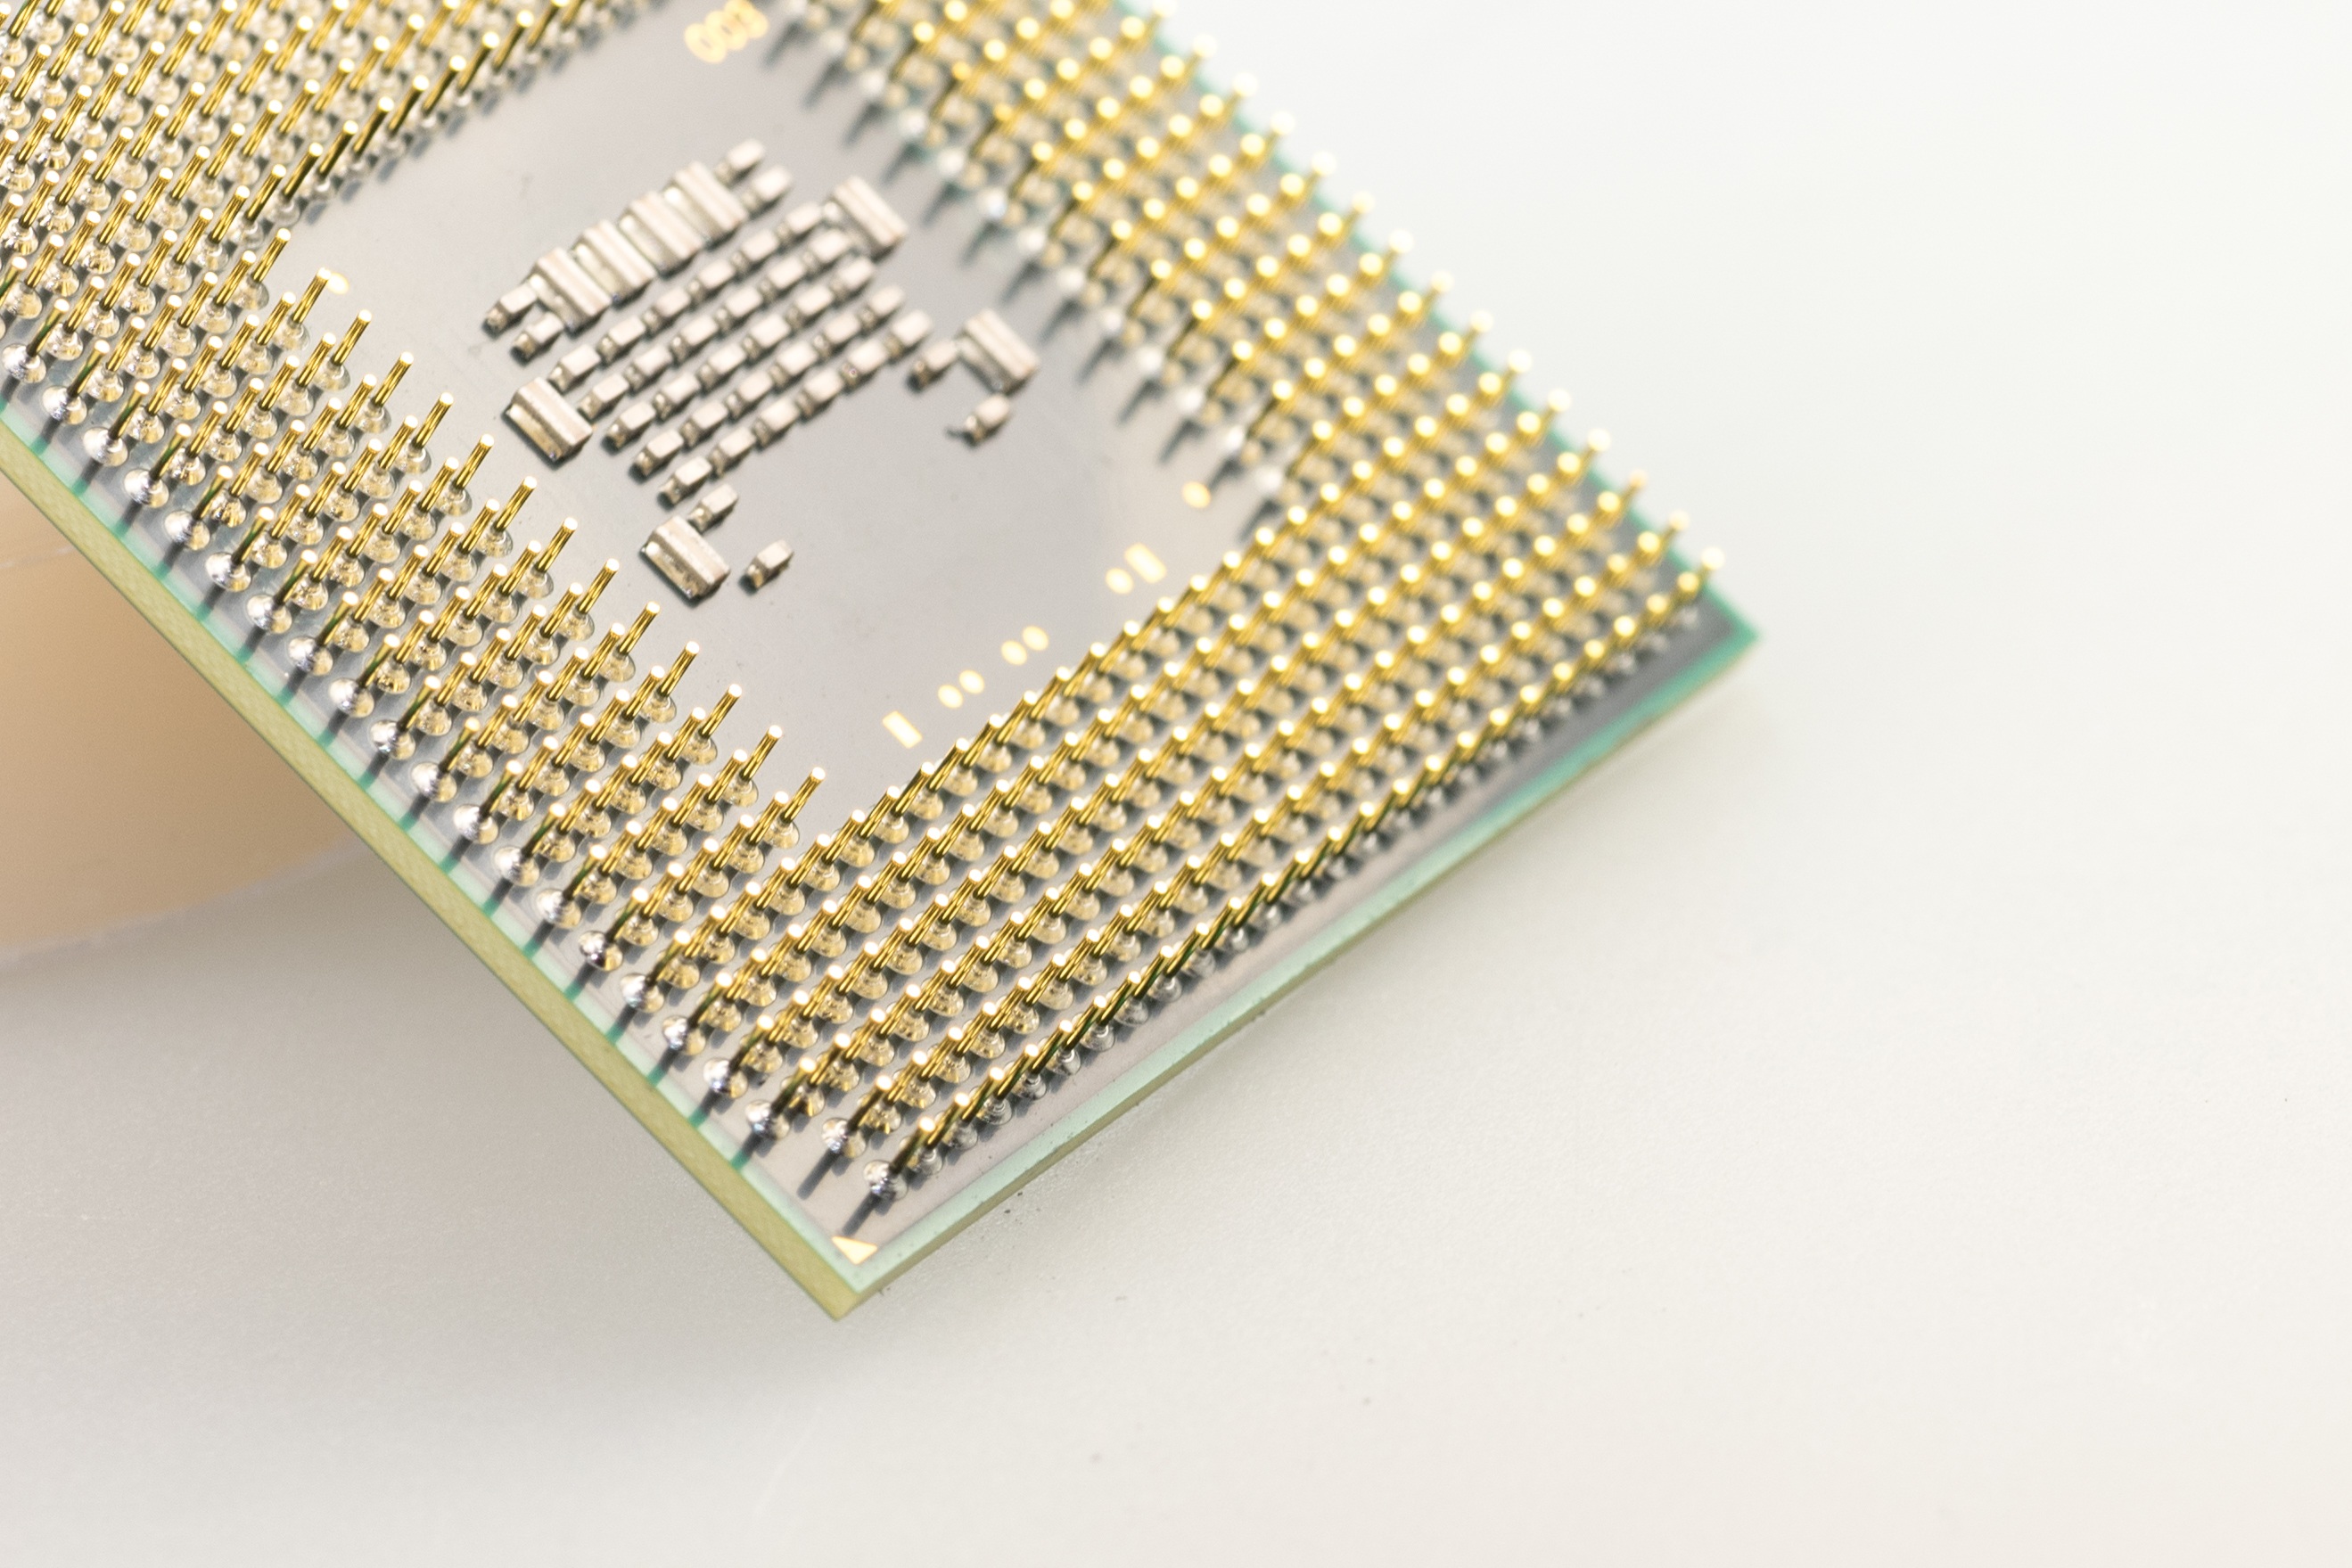
computer, board, technology, pen, macro, close, brand, product, trace, pin, electronics, components, pc, software, slot, calculator, circuits, data, processor, cpu, chip, component, electrically, connections, electrical engineering, data processing, control center, microcontroller, electronic device, personal computer hardware, electronics accessory